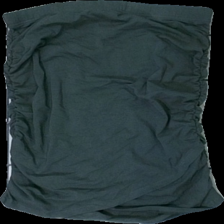
View: front
Type: Skirt
Category: Ladies
Brand: Lindex
Colors: Green
Material: 100% cotton
Cut: Regular
Size: S
Season: Summer
Damage location: top left
Price range: 50-100
Recommended usage: Reuse
Description: grön kjol